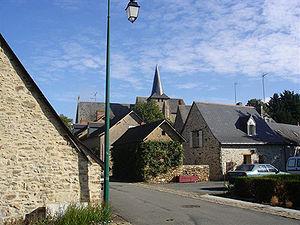
L'eglise Saint-Martin de Thorigné-d'Anjou (Maine-et-Loire, France).
Thorigné-d'Anjou est une commune française située dans le département de Maine-et-Loire en région Pays de la Loire.